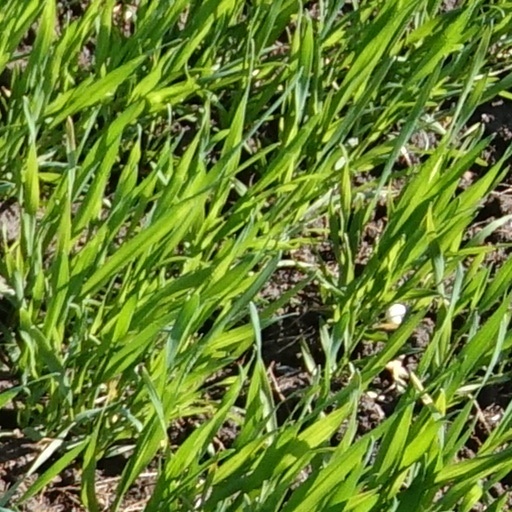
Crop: wheat